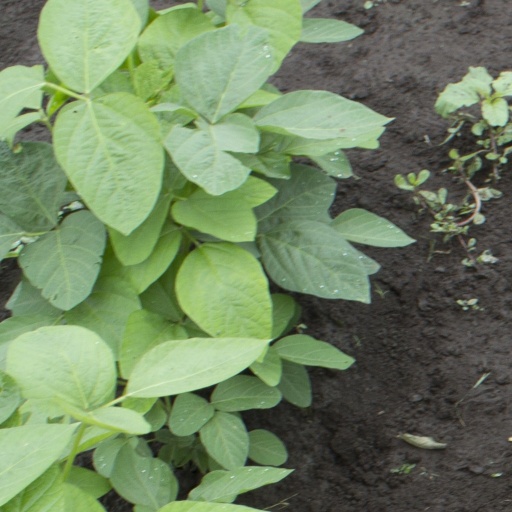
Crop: soybean